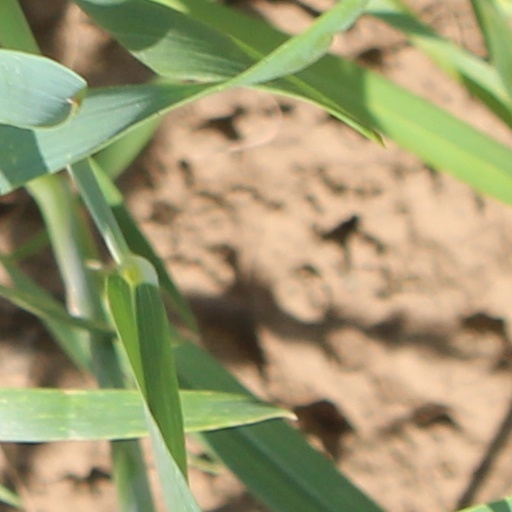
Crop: wheat